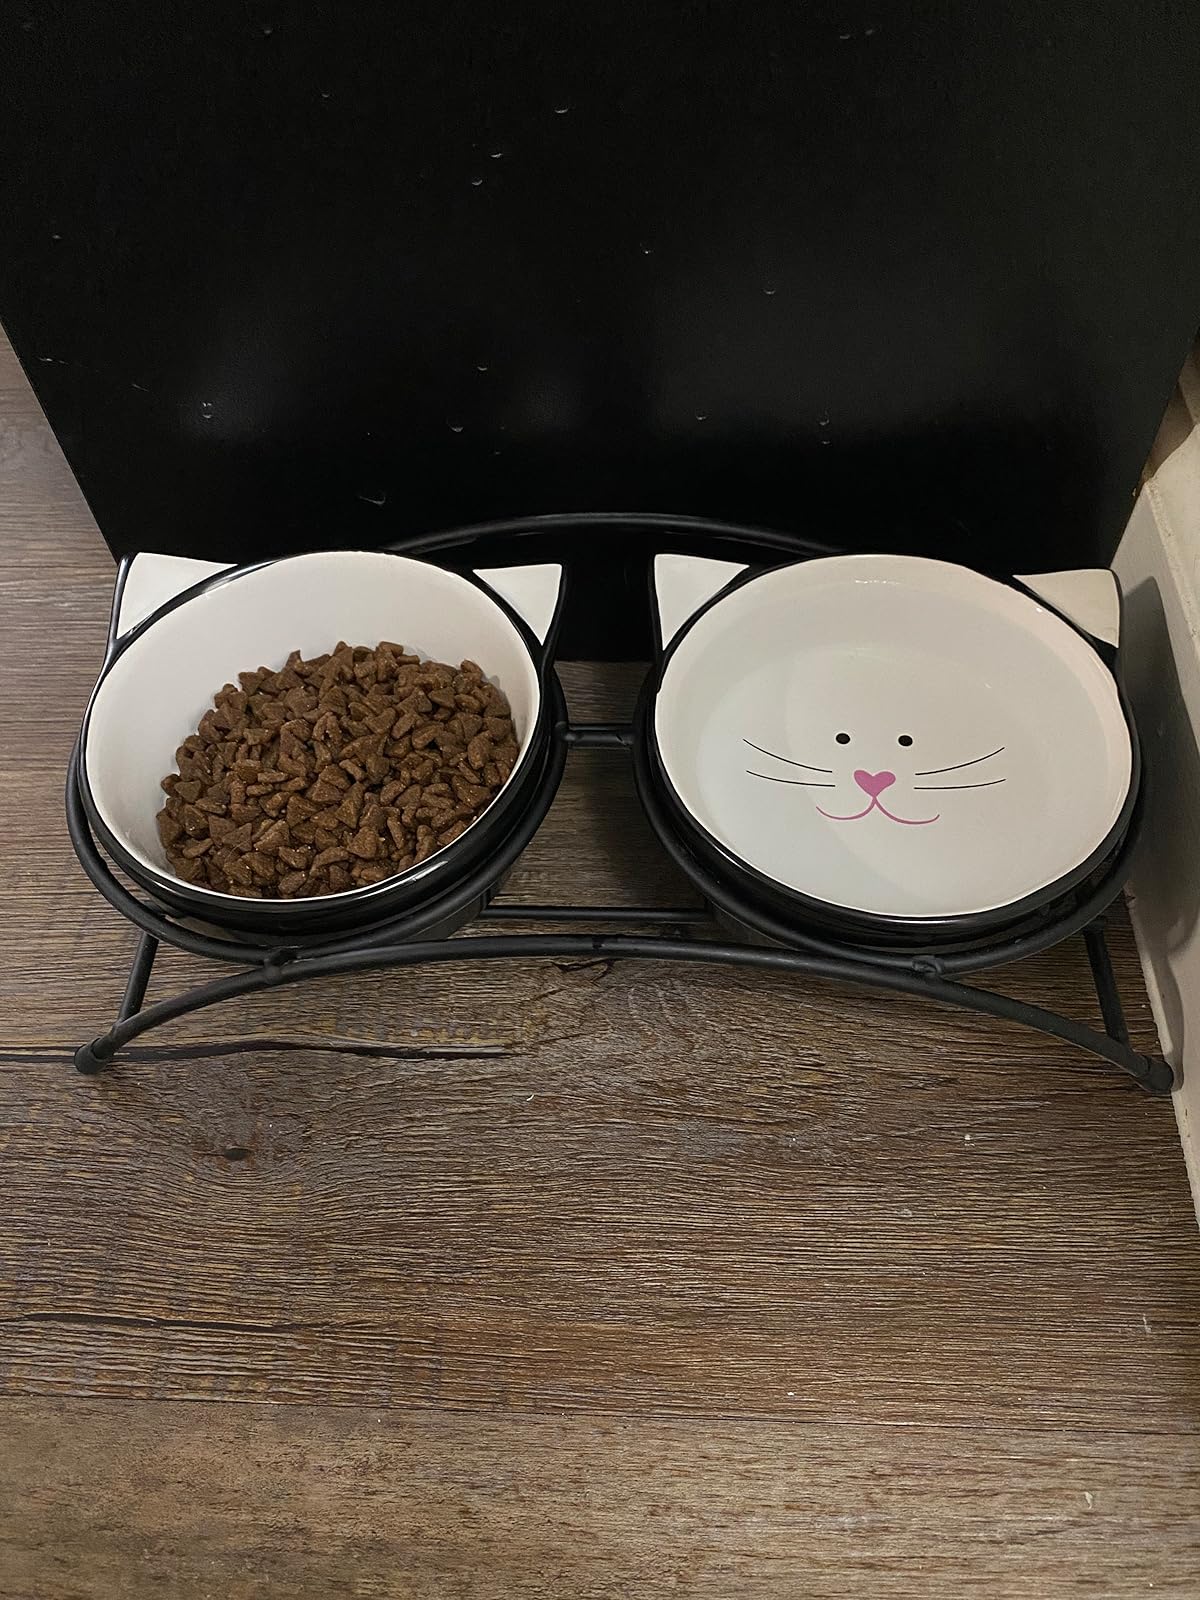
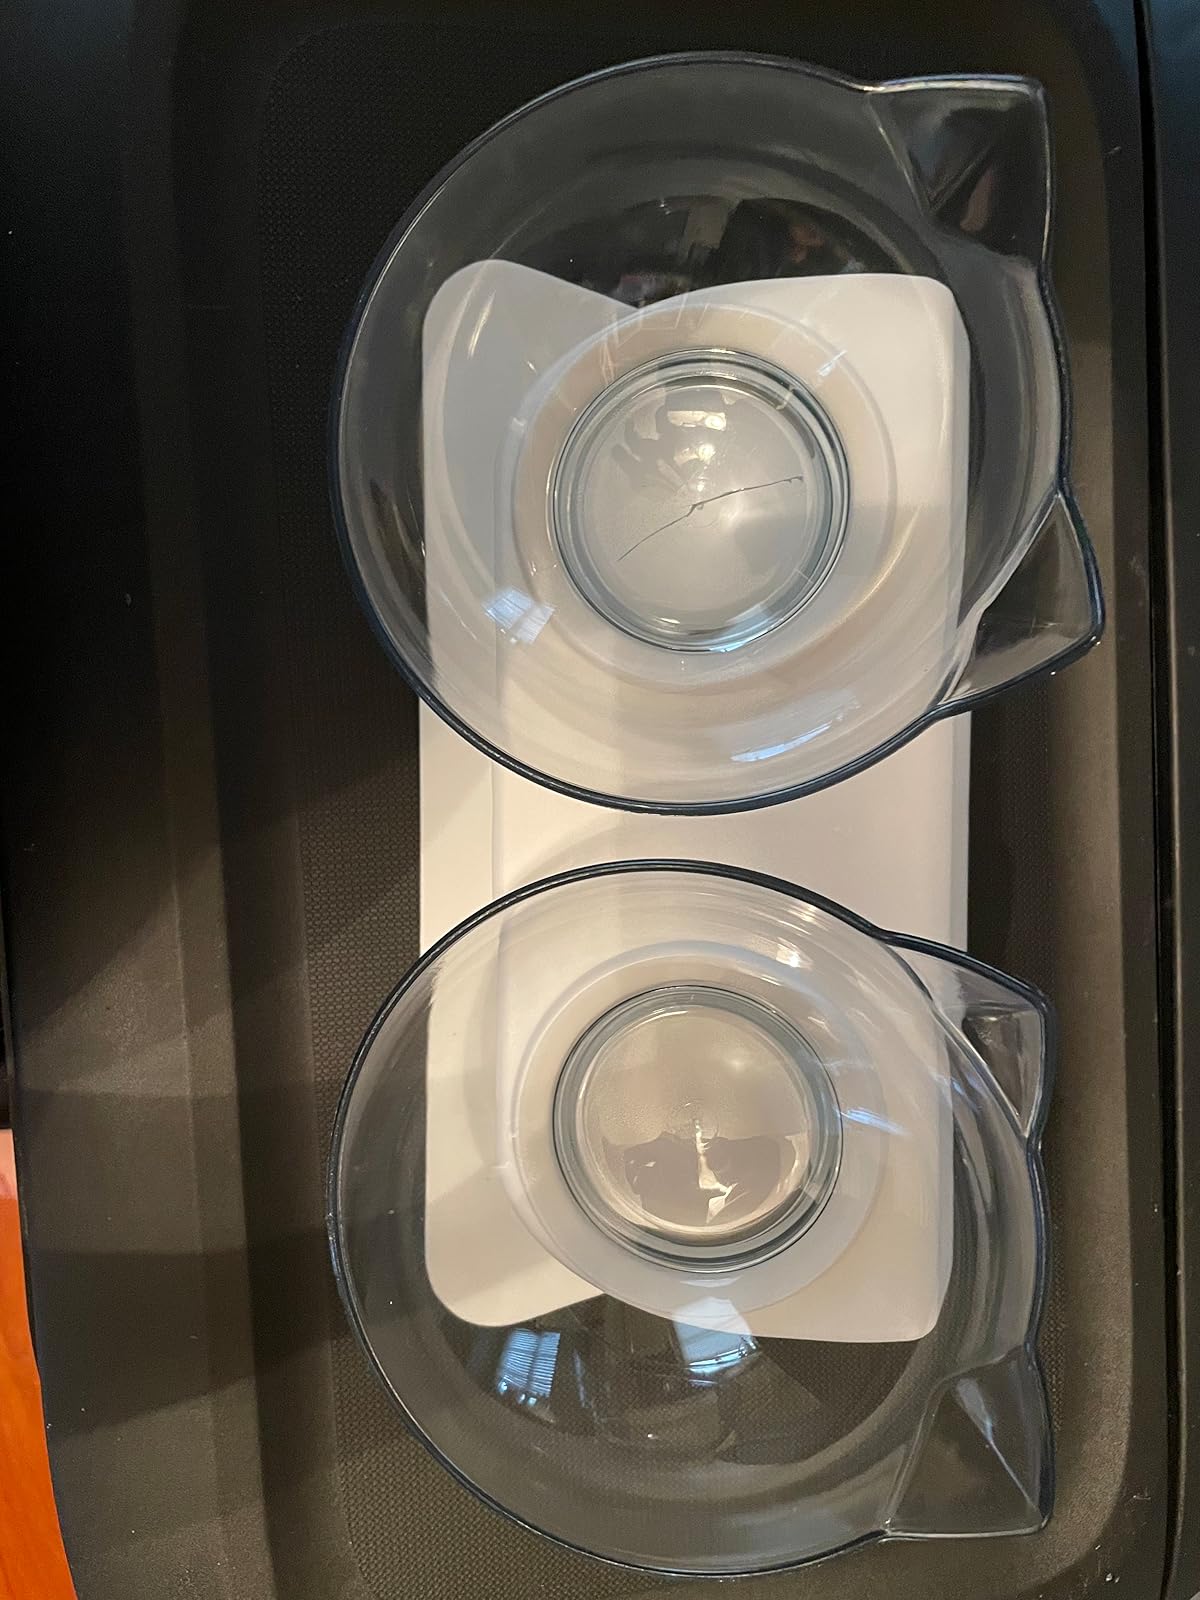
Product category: items_bowl
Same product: no